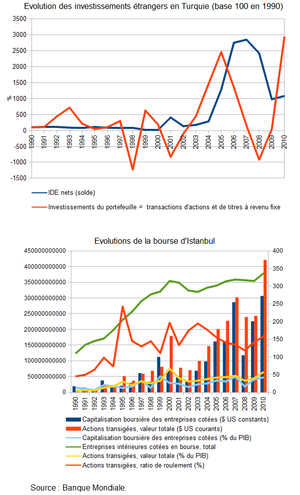
Évolution des investissements et de la bourse en Turquie - Source: Banque Mondiale
En 2017, la Turquie est la première puissance économique du Moyen-Orient devant l'Iran et l'Arabie saoudite, la 7ᵉ puissance économique d'Europe et la 13ᵉ puissance économique mondiale. Membre du G20 et de l'Union douanière, la Turquie a officiellement entamé ses négociations d’adhésion avec l’Union européenne en octobre 2005.